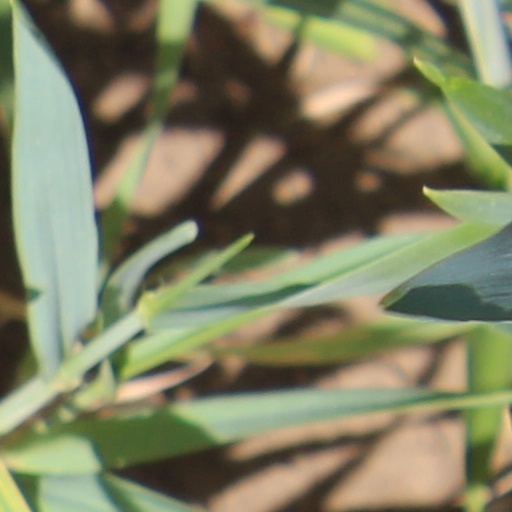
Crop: wheat